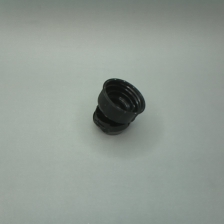
Color: black
Cap type: flip-top cap